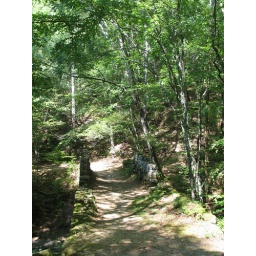
Poinsett's Bridge. A stone arch bridge built in 1820.